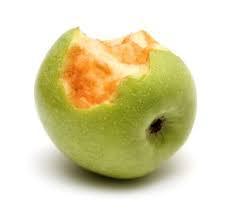
Label: apples